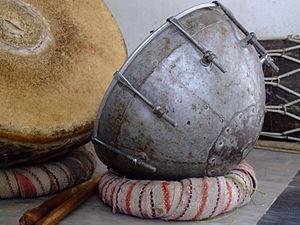
Les nagara, nagariya, naqara ou naqqara ou tyanko sont une paire de timbales indiennes rencontrée jusqu'au Tadjikistan. Le tasha en est une version sur trépied à une seule timbale, dont le tas iranien est sans doute l'origine, mais qui est joué avec des petits fouets.